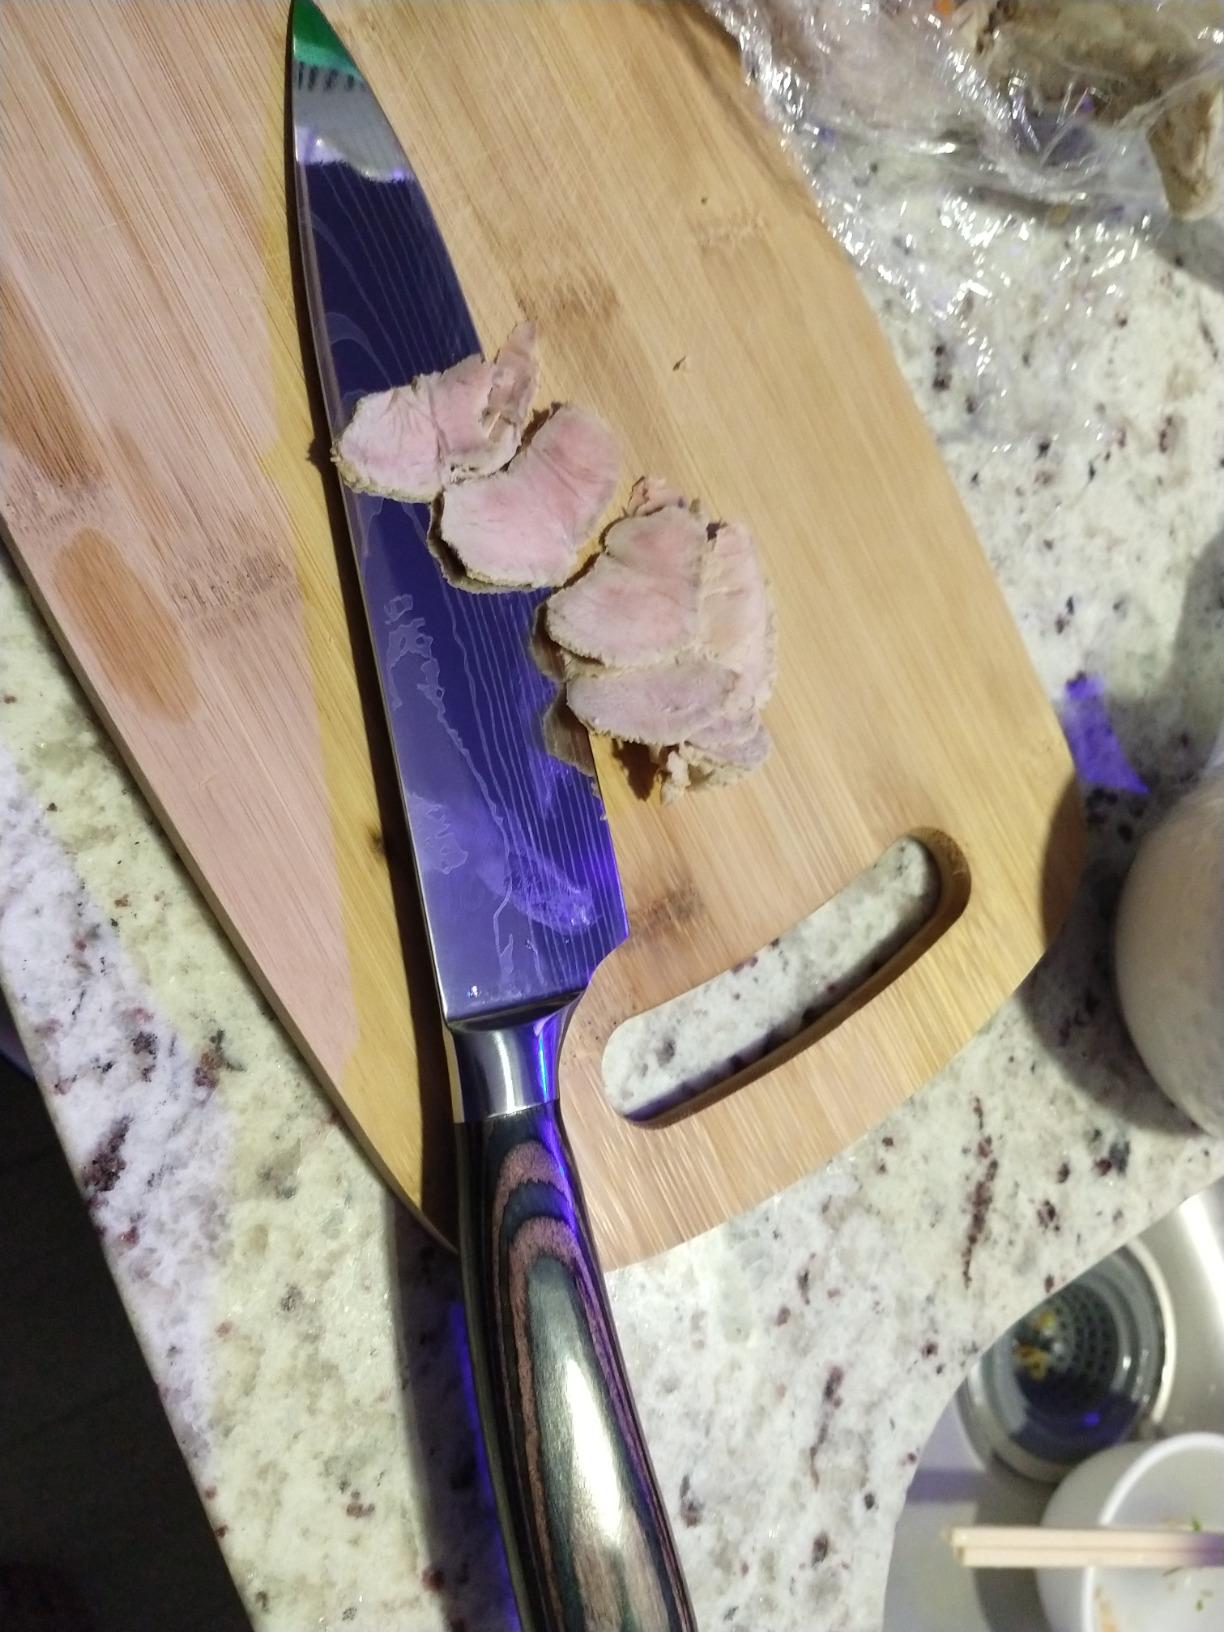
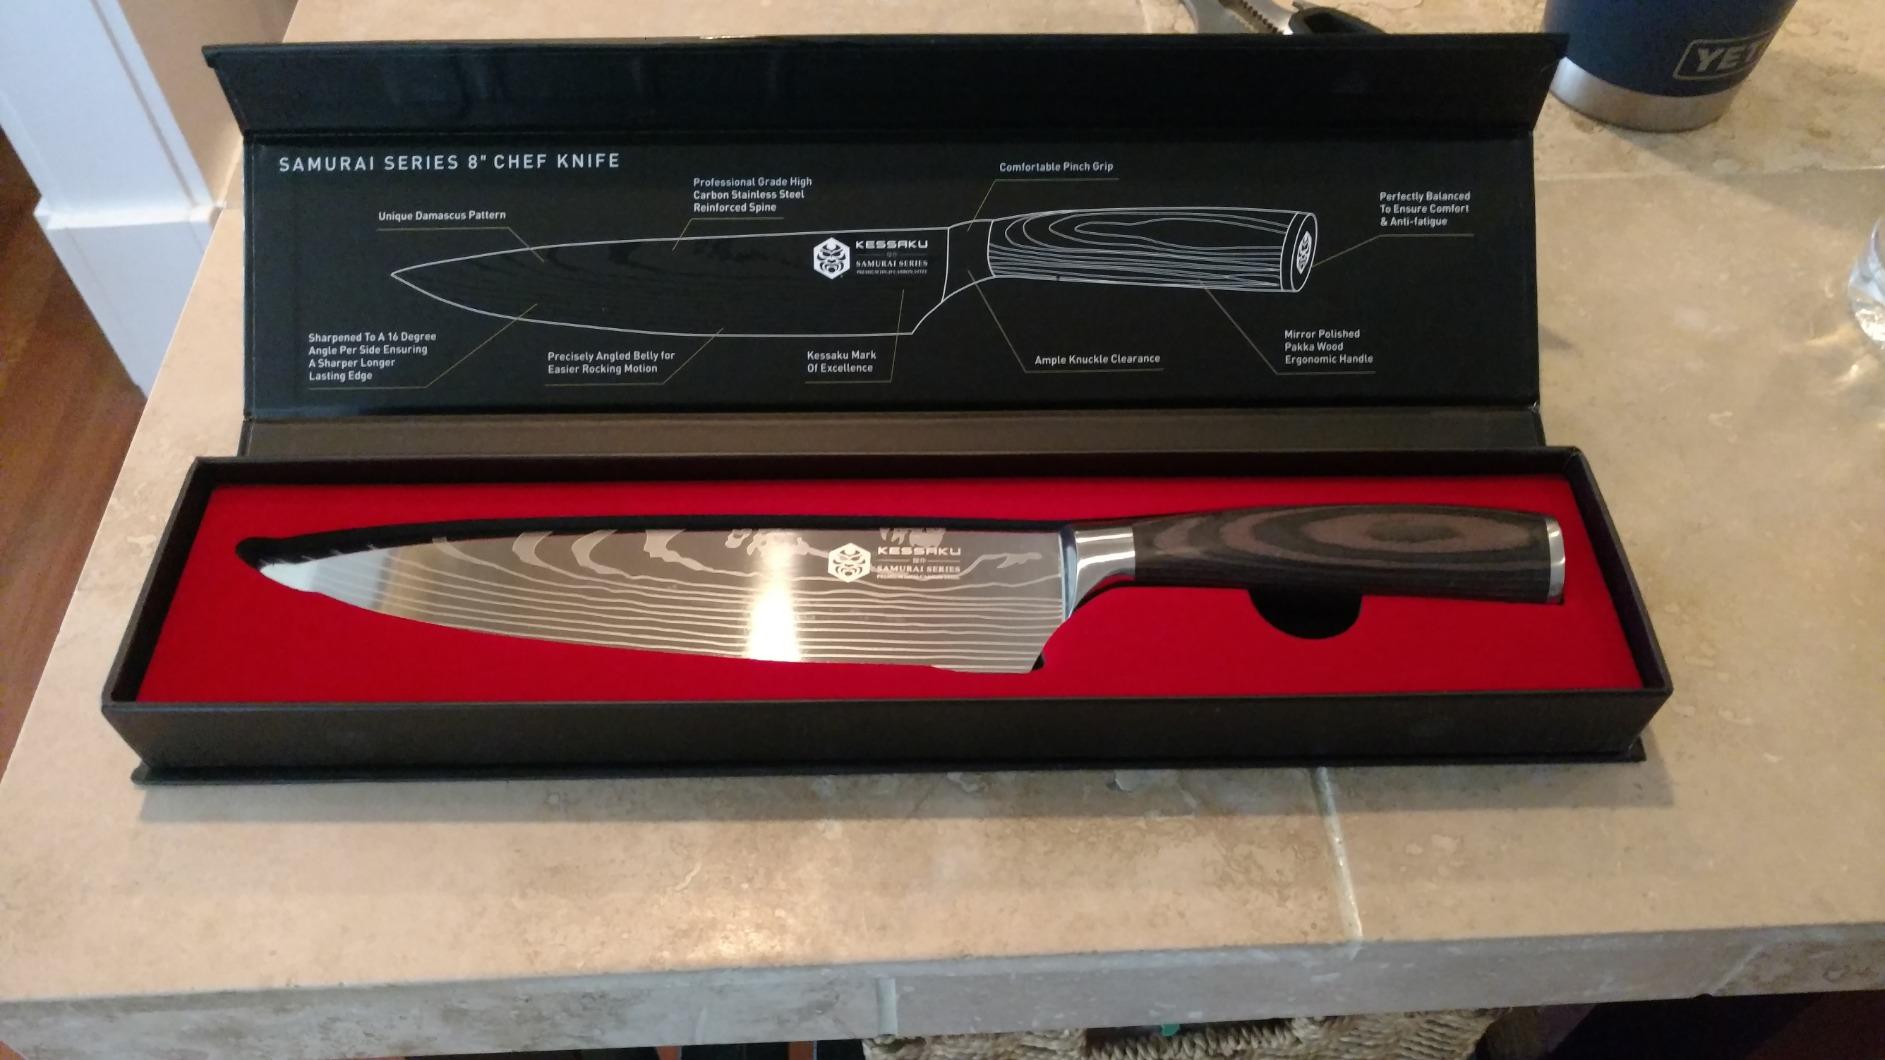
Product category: items_knife
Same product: yes